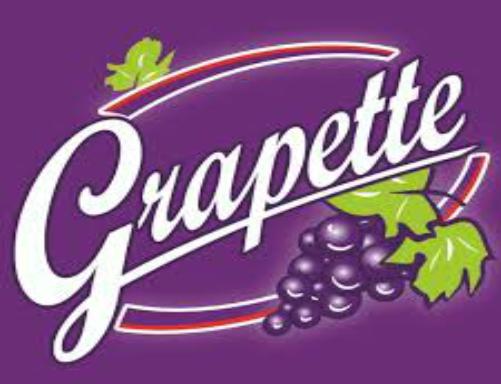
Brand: Grapette
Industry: Food